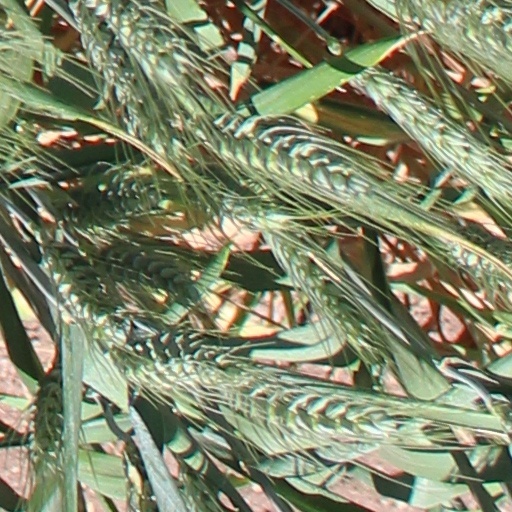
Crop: wheat